St. Lucie Village Historic District

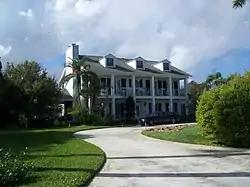

The St. Lucie Village Historic District is a historic district located in St. Lucie Village, Florida. The district runs from 2505 through 3305 North Indian River Drive. Out of the 50 structures lining the Indian River Drive, 35 are of historical interest with the contributing structures ranging from Frame Vernacular to Late Victorian architecture. On December 1, 1989, the historic district was added to the National Register of Historic Places for its architectural and historical significance.